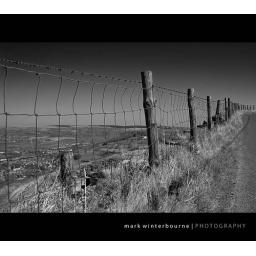
I think that the black &amp;amp; white really brings the best out in these images